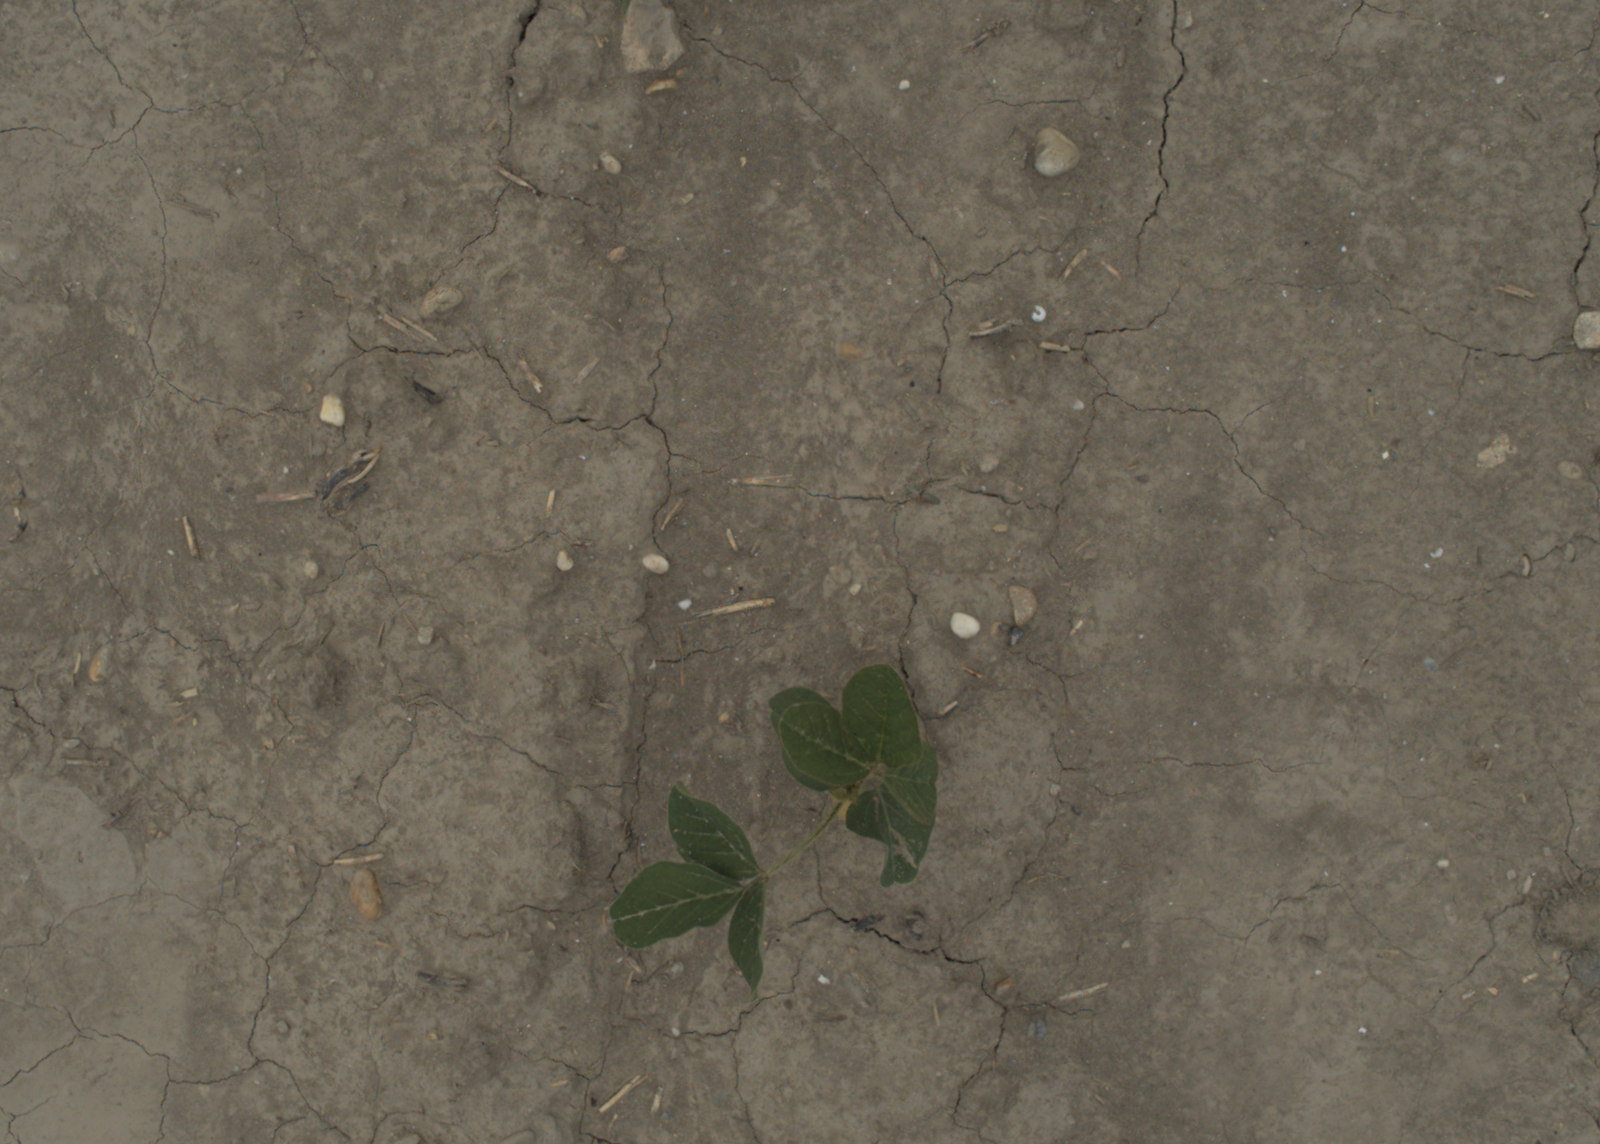
Capture date: 05.07.2021 13:18:04
Weather: cloudy
Wind: medium
Seeding date: 08.06.2021
Plant canopy height (mm): 961